Spanish–American War

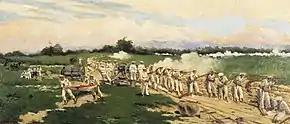
Spanish Marines entrenched during the Battle of Manila Bay

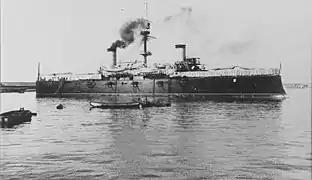
The Spanish armored cruiser , which was destroyed during the Battle of Santiago on July 3, 1898

The first battle between American and Spanish forces was at Manila Bay where, on May 1, Commodore Dewey, commanding the Asiatic Squadron aboard , in a matter of hours defeated a Spanish squadron under Admiral Patricio Montojo. Dewey managed this with only nine wounded. With the German seizure of Qingdao in 1897, Dewey's squadron had become the only naval force in the Far East without a local base of its own, and was beset with coal and ammunition problems. Despite these problems, the Asiatic Squadron destroyed the Spanish fleet and captured Manila's harbor.